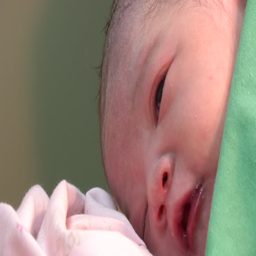
circa newborn baby on her mother 's chest in the hospital